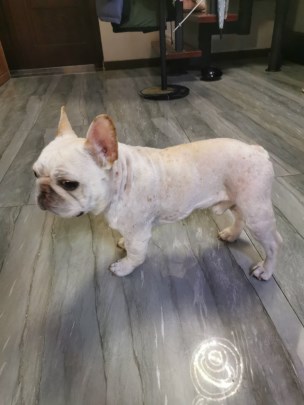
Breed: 1121-n000002-French_bulldog